Bülent Ecevit

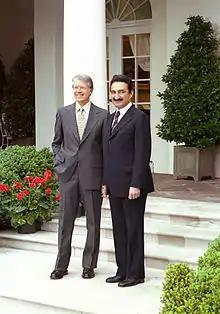
Bülent Ecevit with the President of the United States, Jimmy Carter, at the White House, 31 May 1978.

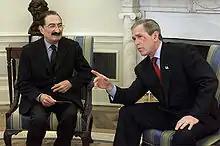
Bülent Ecevit with American President George W. Bush

After much conflict with his coalition partner and hoping to gain more support for his government through a snap election, Ecevit resigned as prime minister after just 10 months of governing. He was outflanked when the right-wing parties united to form the First Nationalist Front under Demirel's premiership, during which Turkish politics became heavily polarized and violent. The CHP defeated the Justice Party in the 1977 general elections by gathering 41.38% of the votes, the highest share of votes CHP and any other left-wing party has ever gained in Turkish history. Despite winning the election, Ecevit did not have a majority and was unable to form a coalition, so he formed a minority government which lasted just one month. Demirel subsequently took over as prime minister and formed another right-wing government known as the Second Nationalist Front.